Joya-Maria Azzi

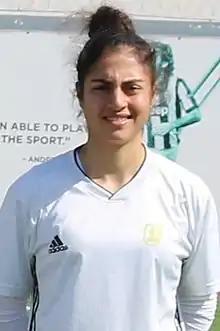
Azzi with EFP in 2021

Joya-Maria Maroun Azzi (born 23 September 2000) is a Lebanese footballer who plays as a defensive midfielder or left-back for American college team Central Methodist Eagles.